Così fan tutte

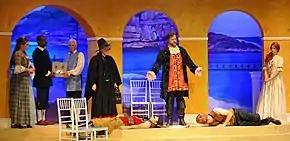
Opera in the Heights ensemble, 2011

The sisters are still pining. Despina has asked Don Alfonso to let her take over the seduction plan. Suddenly, the "Albanians" burst in the scene and threaten to poison themselves if they are not allowed the chance to woo the sisters. As Alfonso tries to calm them, they drink the "poison" and pretend to pass out. Soon thereafter, a "doctor" (Despina in disguise) arrives on the scene and, using magnet therapy, is able to revive the "Albanians". The men, pretending to hallucinate, demand a kiss from Dorabella and Fiordiligi (whom the "Albanians" call goddesses) who stand before them. The sisters refuse, even as Alfonso and the doctor (Despina) urge them to acquiesce.